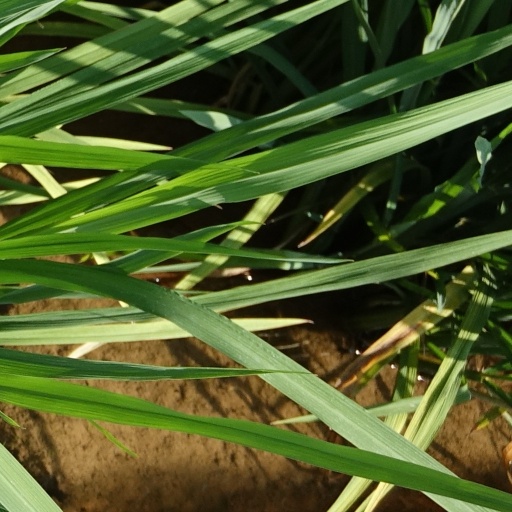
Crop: rice